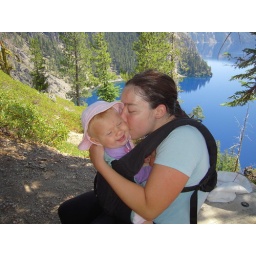
Look how blue the water is in Crater Lake. It is surreal!